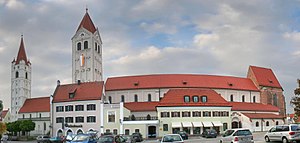
Landkreis Freising
Kastulusklosteret i Moosburg
Landkreis Freising ligger i den nordøstlige del af det bayerske Regierungsbezirk Oberbayern i det sydlige Tyskland.